1997 German Grand Prix

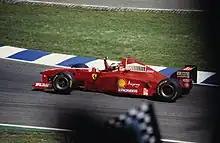
Local driver Michael Schumacher finished second in a Ferrari, behind Gerhard Berger's Benetton-Renault.

The 1997 German Grand Prix (formally the LIX Grosser Mobil 1 Preis von Deutschland) was a Formula One motor race held at Hockenheim, Baden-Württemberg, Germany on 27 July 1997. It was the tenth race of the 1997 Formula One World Championship.